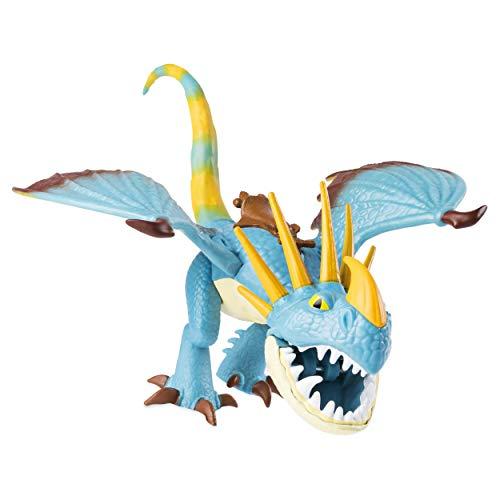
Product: Dreamworks Dragons, Stormfly & Astrid, Dragon with Armored Viking Figure, for Kids Aged 4 & Up
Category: Toys & Games | Toy Figures & Playsets | Action Figures
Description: The Dragon and Viking figures are fierce Collectibles for kids and Dragon trainers aged 4 and up.
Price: $14.41
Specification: ProductDimensions:4x11.5x8.2inches|ItemWeight:7.2ounces|ShippingWeight:7.2ounces(Viewshippingratesandpolicies)|ASIN:B07JNSJLFP|Itemmodelnumber:6052269|Manufacturerrecommendedage:4-6years